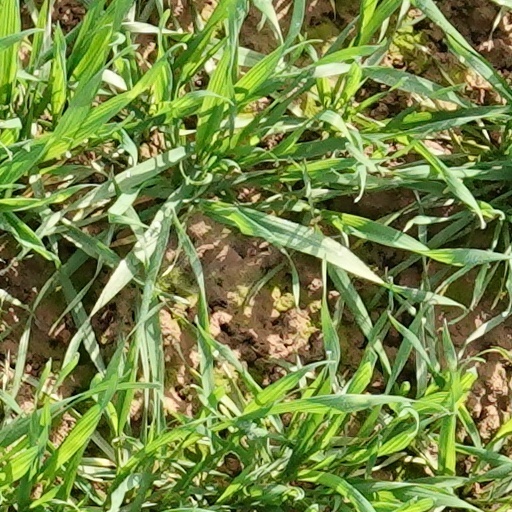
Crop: wheat